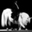
Label: horse